Pelham Bay Naval Training Station

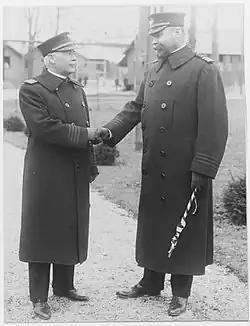
Pelham Bay Naval Training Station turned over from Commander William B. Franklin to Captain Julian L. Latimer.

A number of Queens Borough Public Library staff members took a leave of absence, and were placed at the Naval station via the efforts of the American Library Association. The station's library staff included: